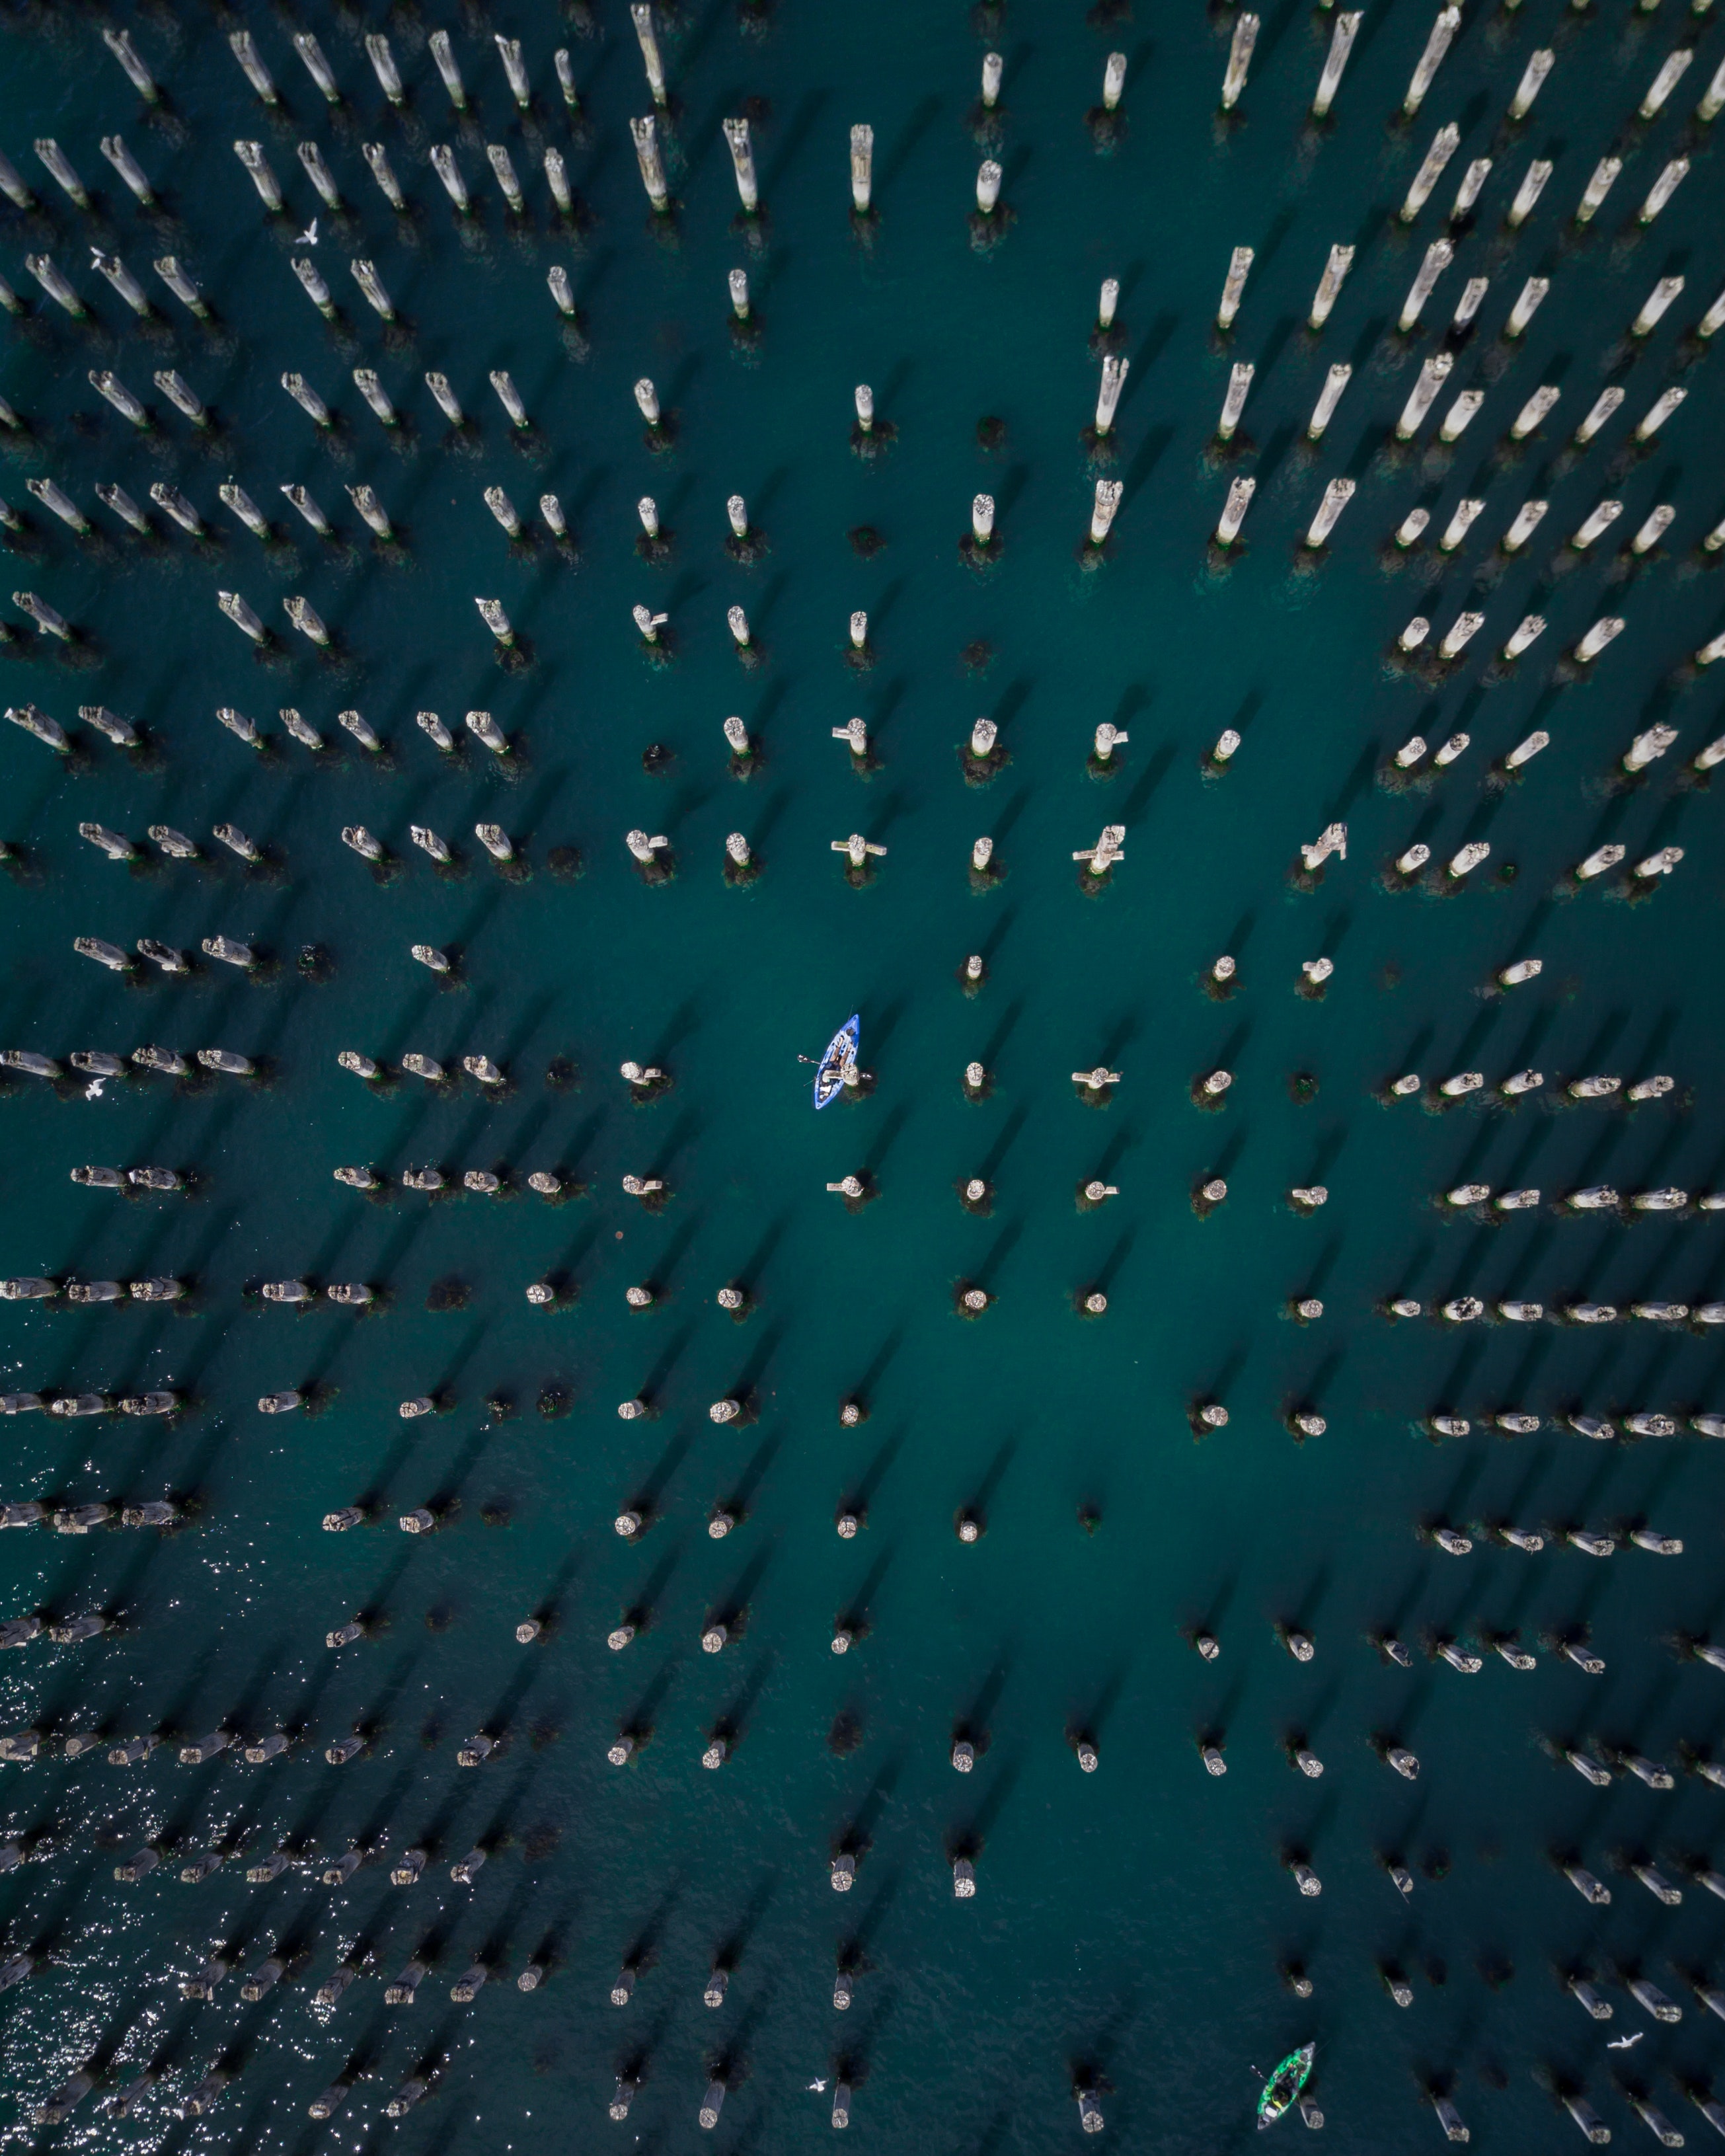
blue, green, turquoise, pattern, teal, aqua, water